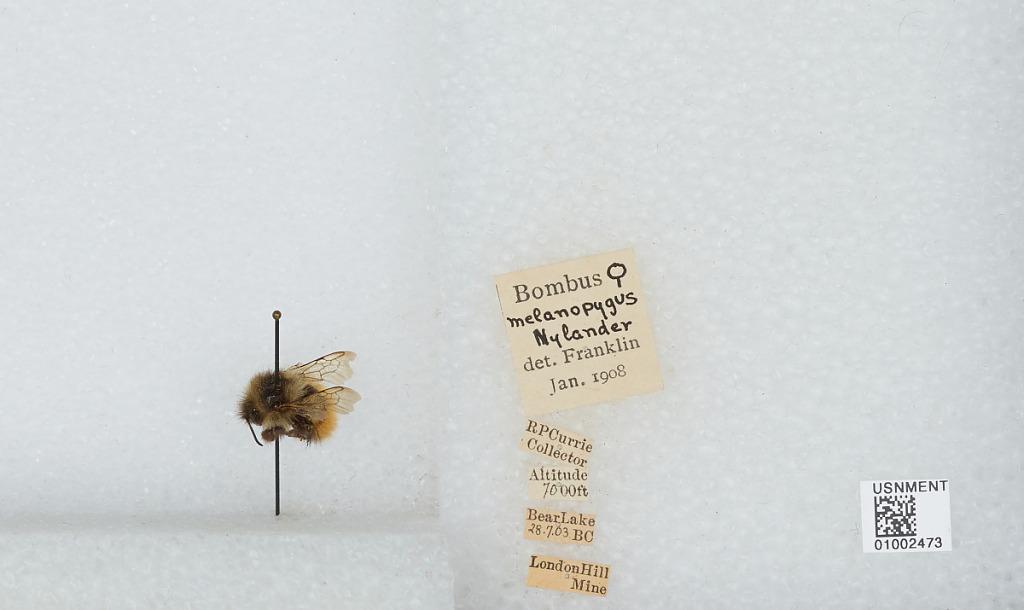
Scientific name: Bombus (Pyrobombus) melanopygus Nylander
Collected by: R. Currie
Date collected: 1903-7-28
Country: Canada
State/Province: British Columbia
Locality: London Hill Mine
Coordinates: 50.0584, -117.219
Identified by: Franklin